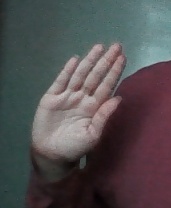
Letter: seen